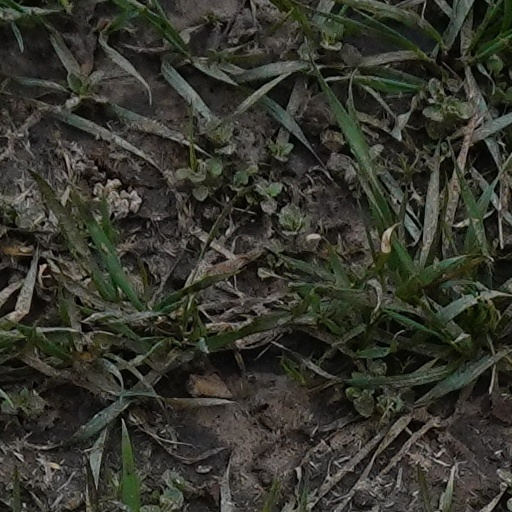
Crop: wheat